Ford Mustang (fifth generation)

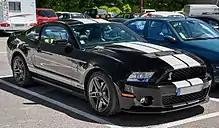
Shelby GT500

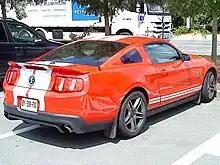
Shelby GT500

The 2010 Shelby GT500 was revealed by Ford through a press release on January 1, 2009, prior to a public unveiling at the 2009 North American International Auto Show. Many of the basic design characteristics of the new GT500 are shared with that of the Mustang and Mustang GT. The GT500 gains the same exterior and interior updates as the 2010 Mustang and Mustang GT. The front fascia is new with larger upper and lower grilles, a unique hood, large fog lights mounted in the lower front fascia (similar to the previous GT500), Shelby's signature cobra badges on the grille, front fenders, and trunk lid medallion (with Shelby lettering over the medallion), 19-inch wheels (18-inch on the convertible model), and a Gurney Flap rear spoiler. Inside the GT500 gains a cobra disc on the steering wheel, shift ball, and seats with embroidered cobras.